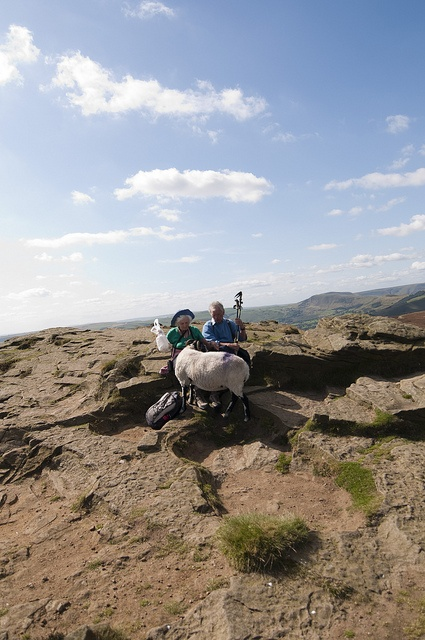
Elderly couple sitting together on a rock behind a sheep.
Some people sitting on some rocks petting a sheep.
Two elderly people are sitting on a rock with a sheep.
Two people and an animal sitting on top of a mountain.
Two people with a sheep on an arid mountainside.